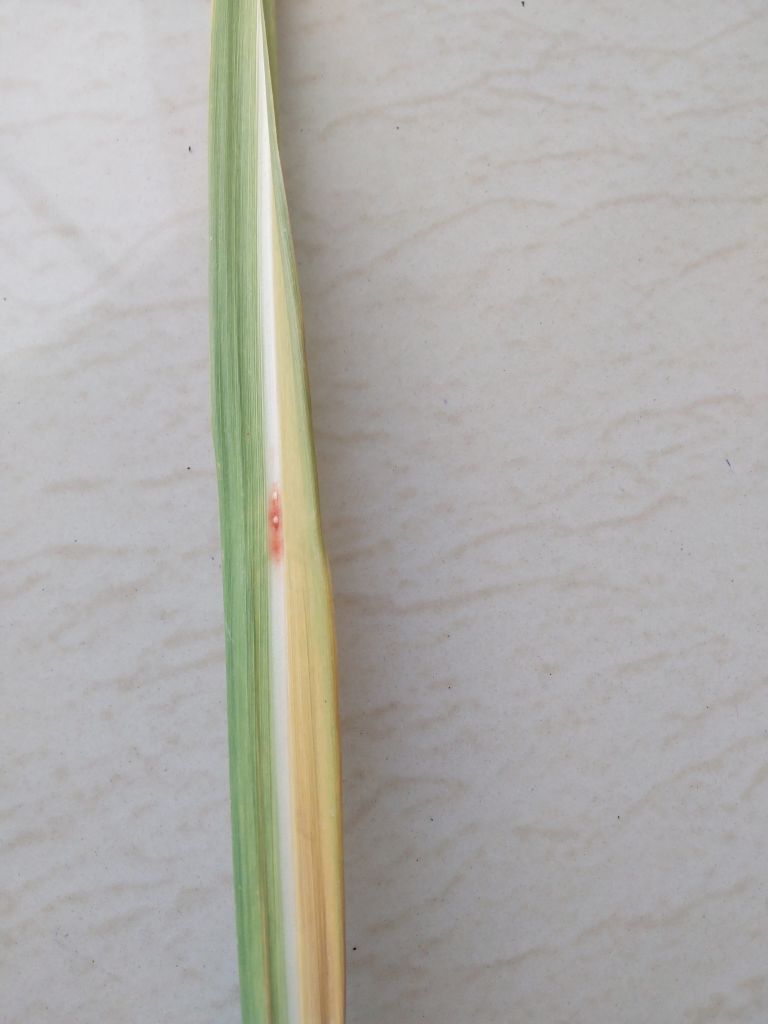
Label: Brown Spot